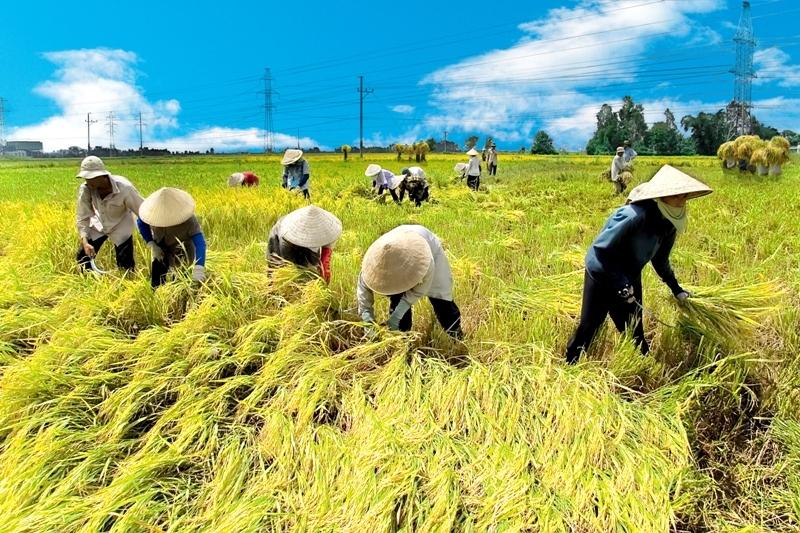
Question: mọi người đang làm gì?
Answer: mọi người đang thu hoạch lúa